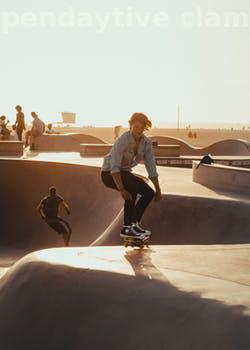
Label: Watermark